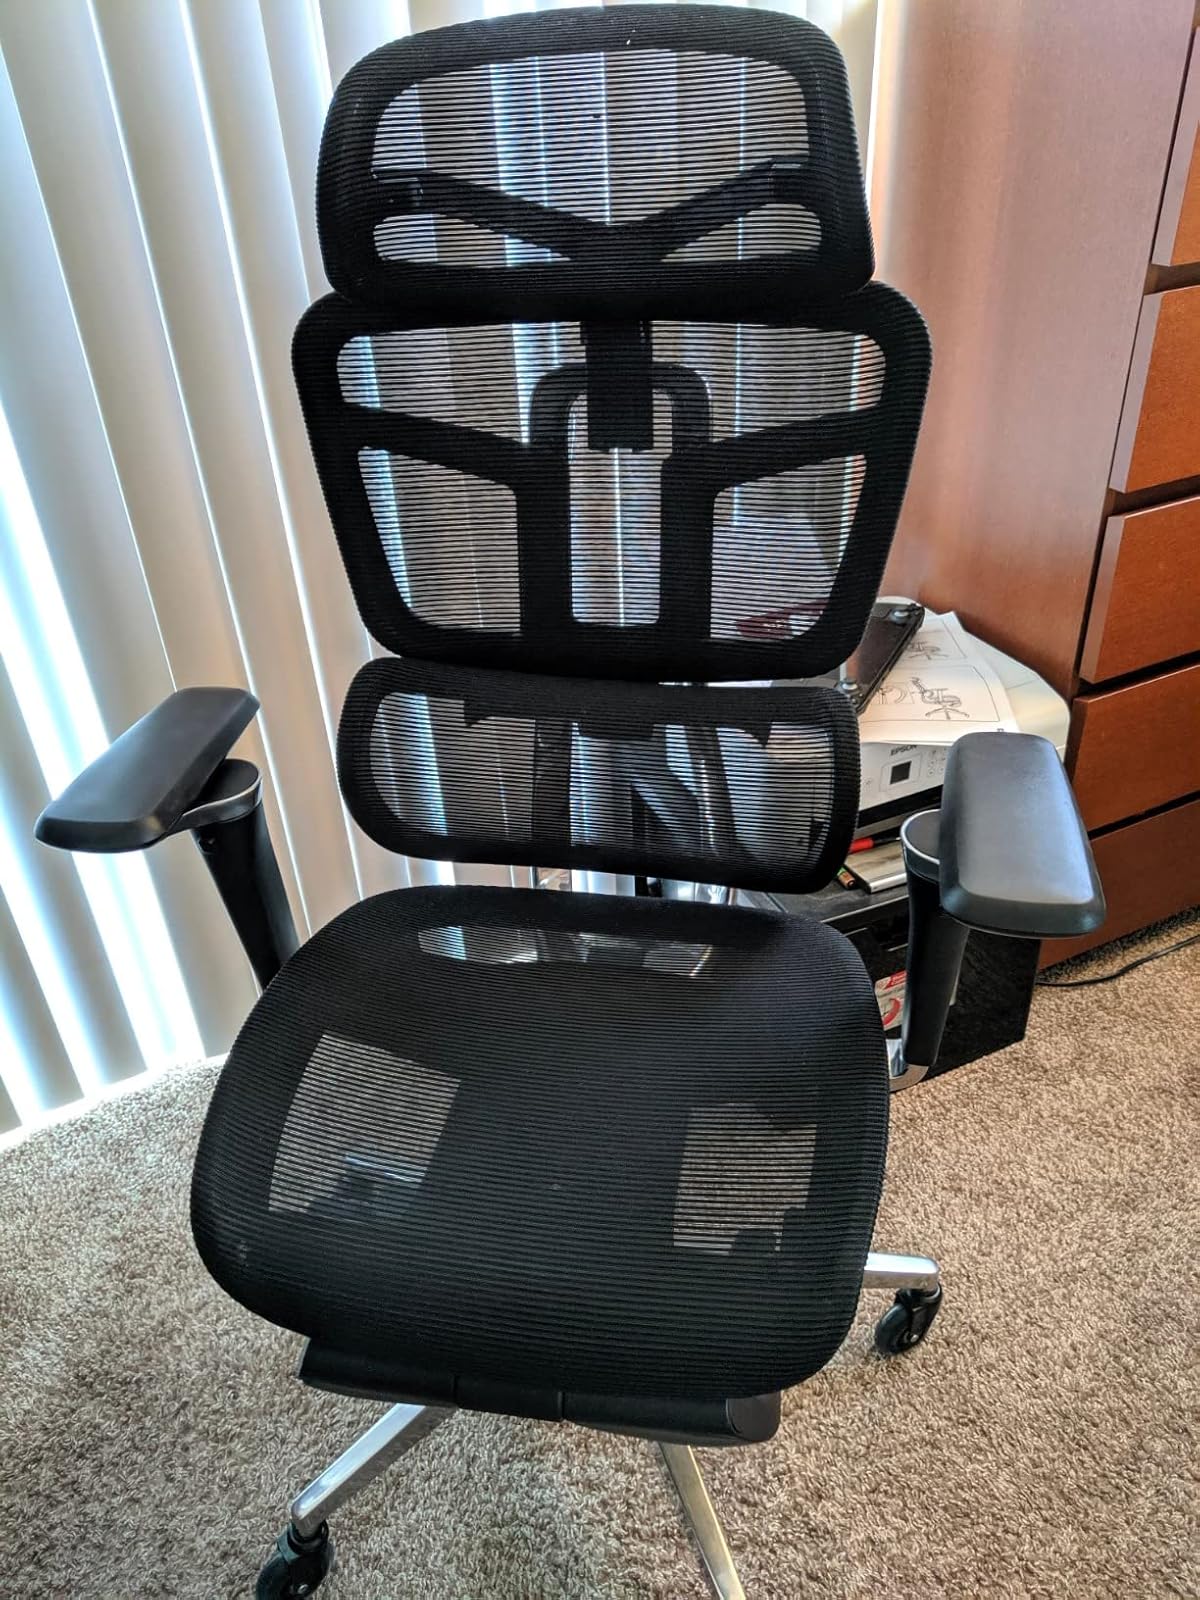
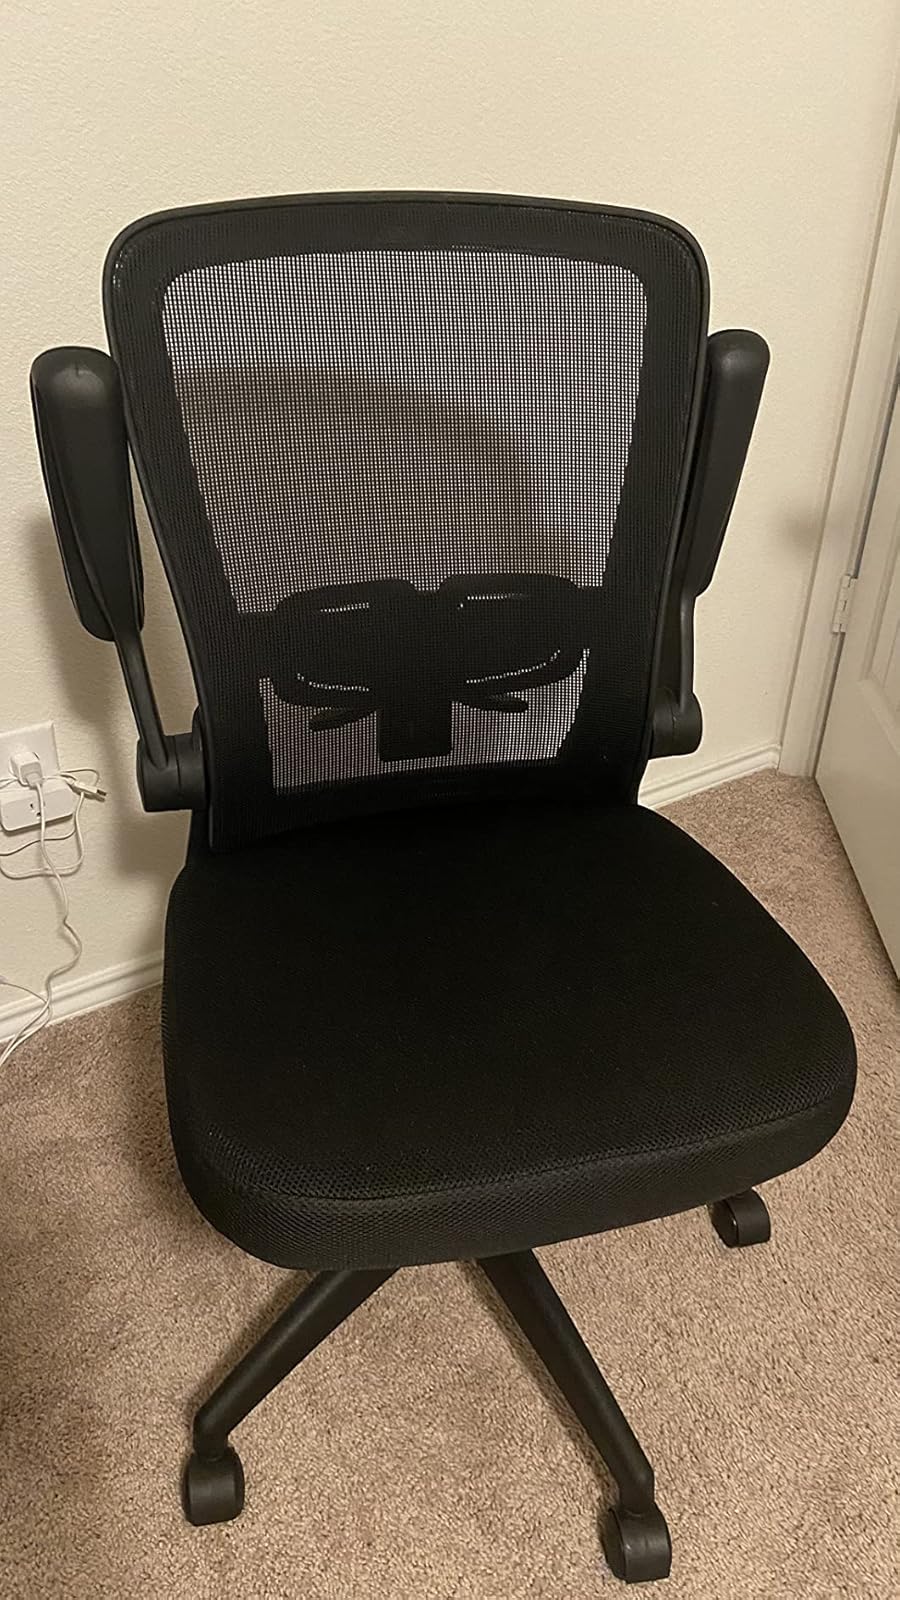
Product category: items_chair
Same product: no